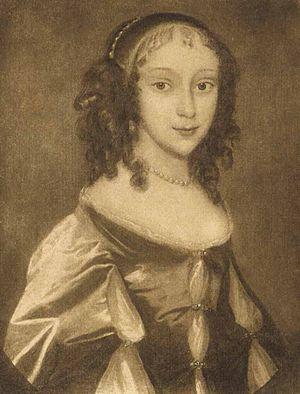
Thomas Fanshawe, 2ᵉ vicomte Fanshawe KB de Ware Park, Hertfordshire était un pair irlandais et membre du Parlement.